Podunavlje

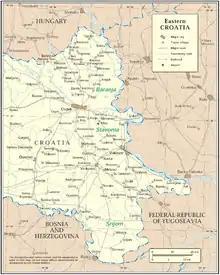
Podunavlje in Croatia

Northern part of Serbian Podunavlje is mostly flat, while southern part is mostly mountainous. Important rivers in Serbian Podunavlje that flowing into Danube are Tisa, Sava, Tamiš, and Morava. Two largest cities of Serbia, Belgrade and Novi Sad, are located in Podunavlje. Podunavlje includes parts of several traditional geographical regions in Serbia. Such are Bačka, Banat, Syrmia, Šumadija, Braničevo, and the Timok Valley.